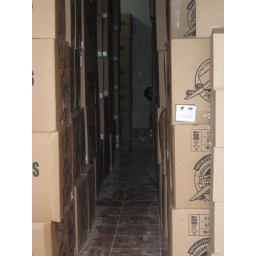
Little boys hiding in the boxes